Frederick Verney

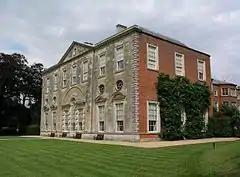
Claydon House in Aylesbury Vale, Buckinghamshire, inherited in 1827 by Verney's father Sir Harry

Verney was the youngest of four sons of Sir Harry Verney, 2nd Baronet and his first wife Eliza Hope, daughter of Admiral Sir George Hope-Vere. His father had been born Harry Calvert, inheriting the baronetcy from his father General Sir Harry Calvert, 1st Baronet, and had changed his surname to Verney in 1827 when he inherited the Verney family's estate in Aylesbury Vale, Buckinghamshire, including the John Adam-designed Claydon House. Sir Harry was a Liberal MP for a total of over 35 years.